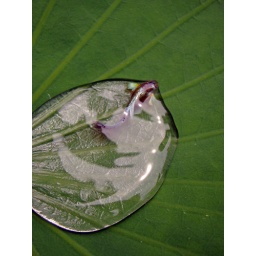
Dad suggested I take a photo of a guppy fish in a droplet of water on the lotus leaf - so I did!